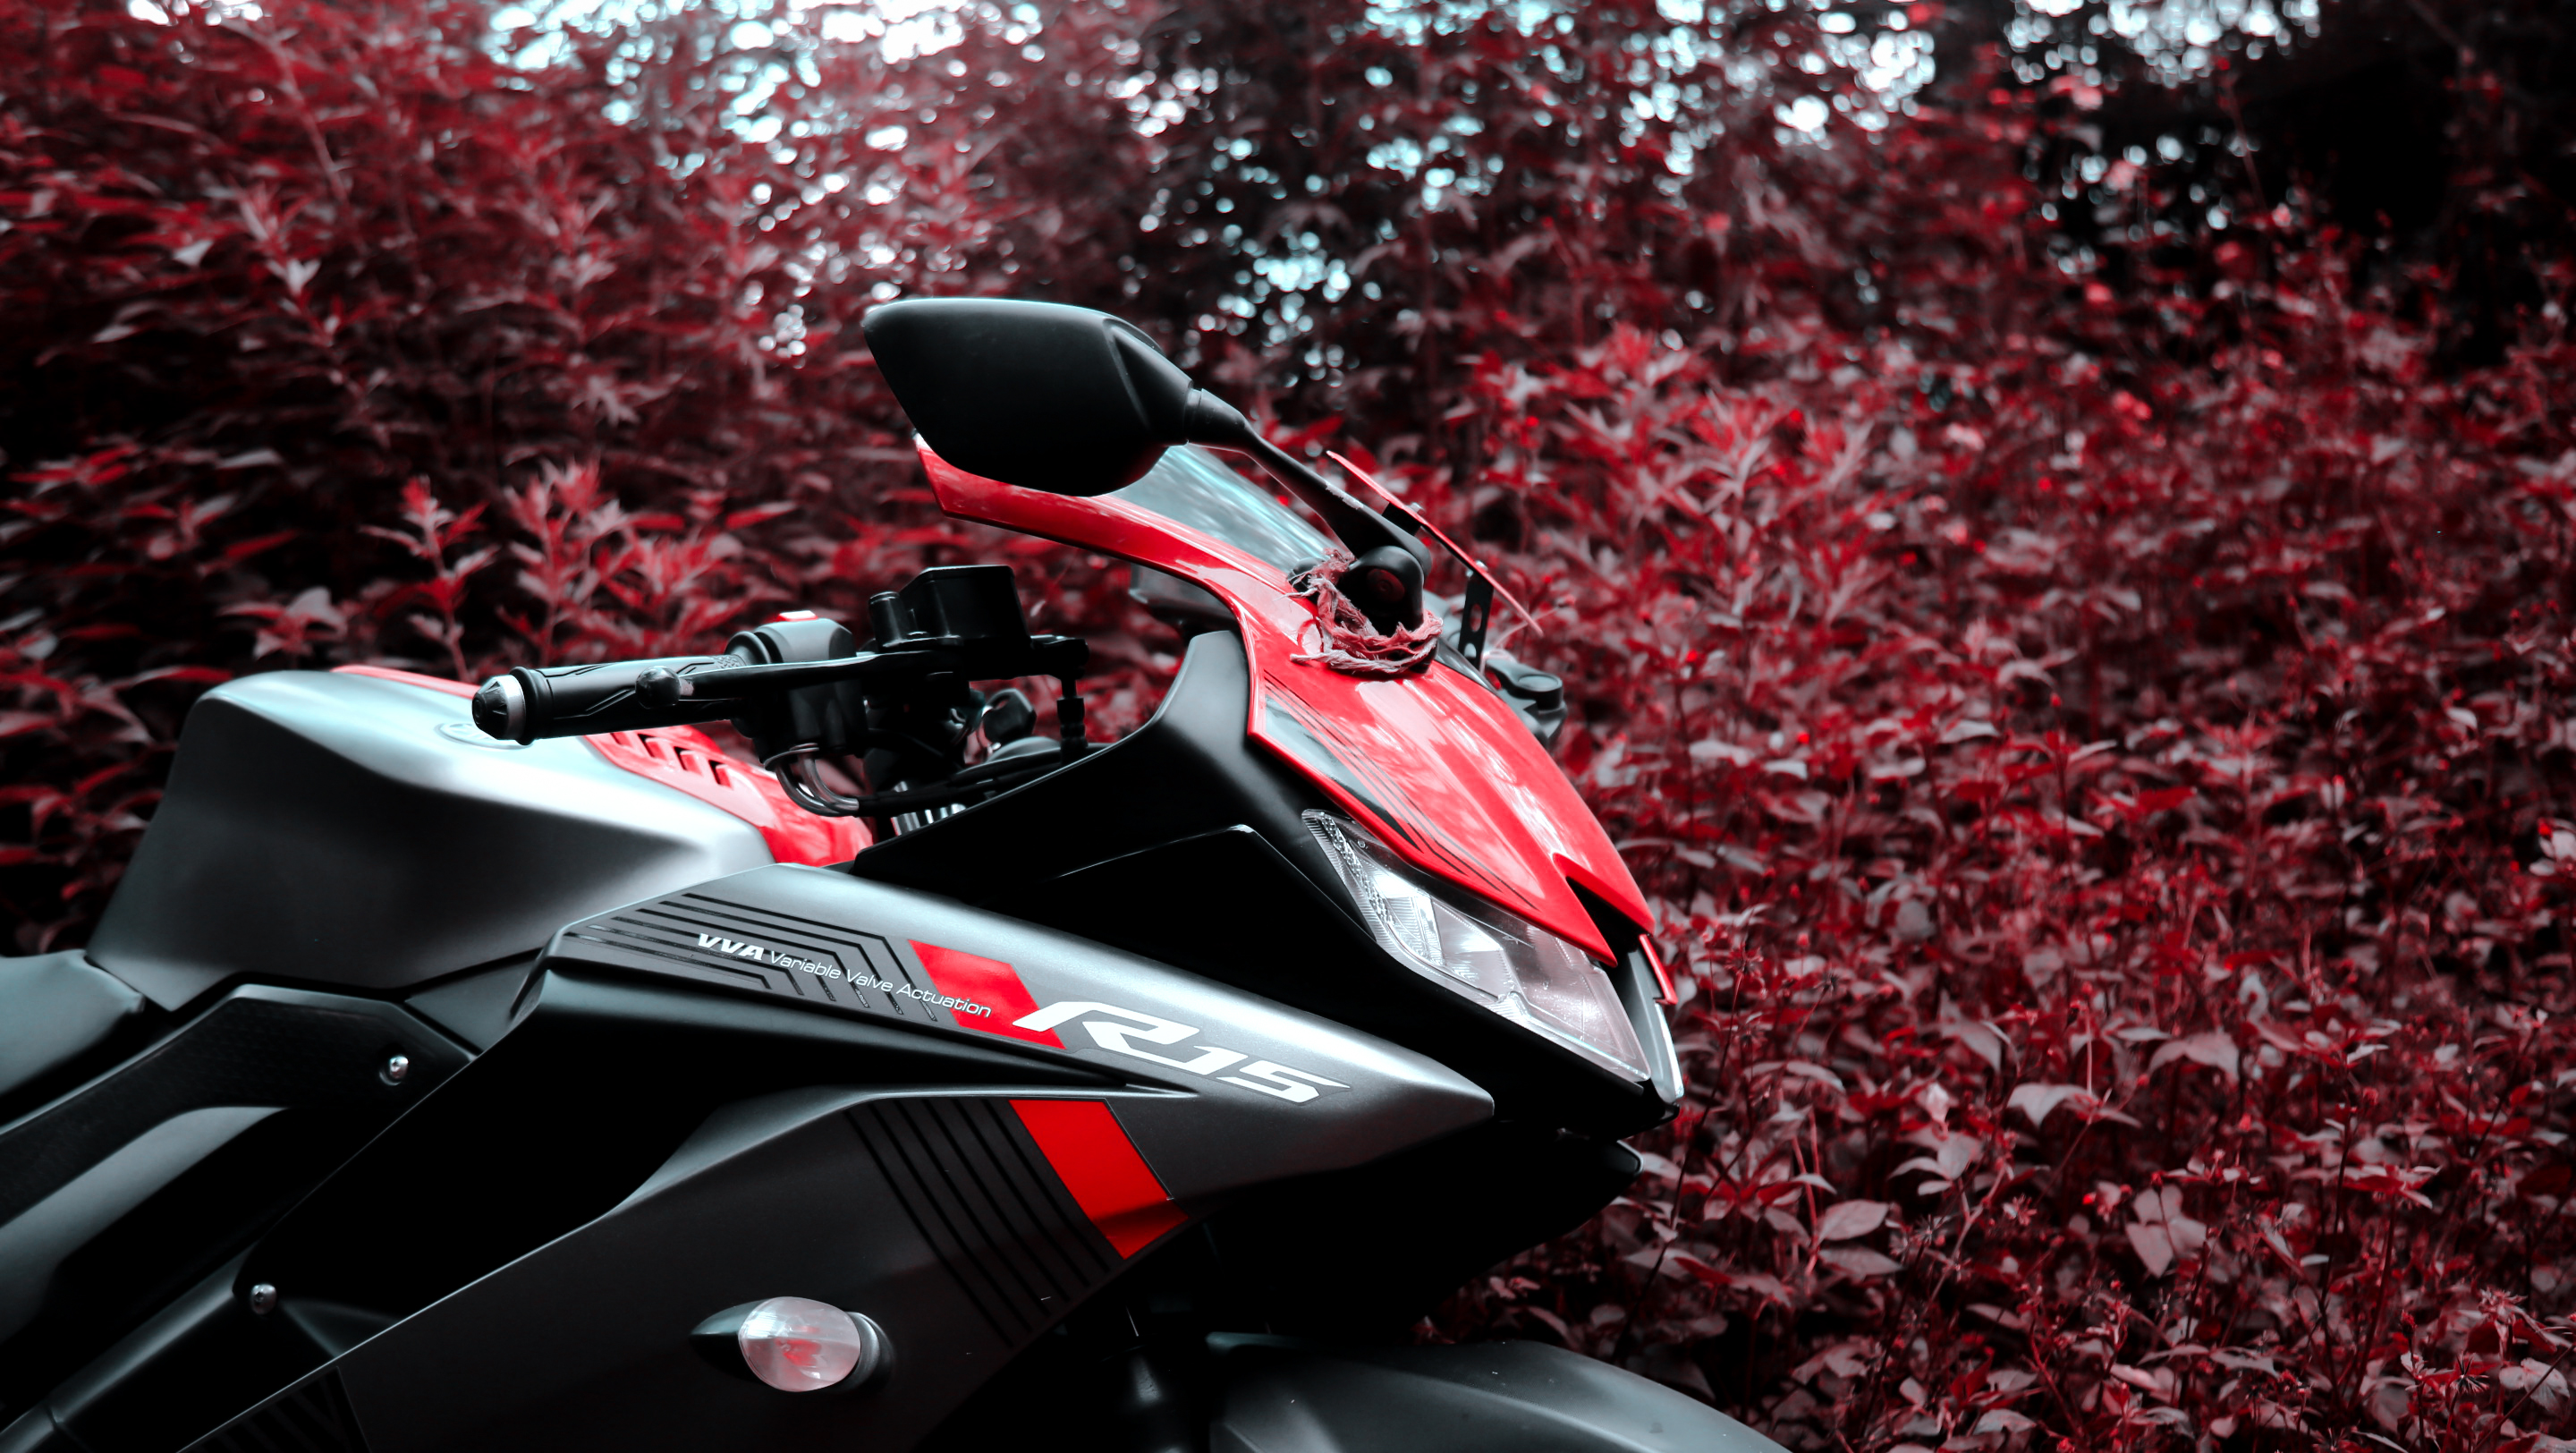
canon, photography, nature, travel, bike, life, passion, riding, red, vehicle, motorcycle, automotive lighting, automotive design, automotive exterior, headlamp, car, personal protective equipment, windshield, auto part, helmet, motorcycle accessories, automotive tire, honda, tree, motorcycle fairing, plant, glass, superbike racing, tire, automotive wheel system, motorcycling, motorcycle helmet, automotive window part, carbon, rim, window, fender, wheel, metal